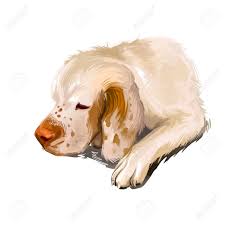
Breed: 235-n000097-clumber